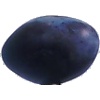
Label: Plum 3